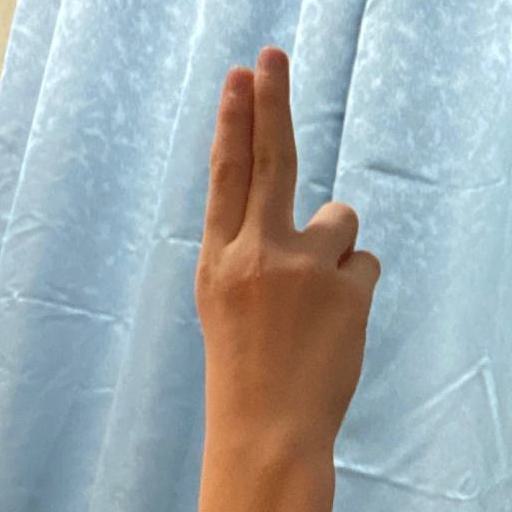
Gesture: two_up_inverted